English Grammar in Use

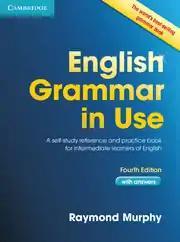

English Grammar in Use is a self-study reference and practice book for intermediate to advanced students of English. The book was written by Raymond Murphy and published by Cambridge University Press.